Pacific crevalle jack

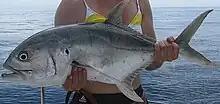
A Pacific crevalle jack taken by an angler off Baja California

The Pacific crevalle jack is also a major target for anglers throughout its range, and can be taken by live bait as well as various lure types including surface poppers and fast retrieved metal slugs and spoons. The IGFA maintains full line class and tipped world records for the Pacific crevalle jack, the current all tackle world record sits at caught off Playa Zancudo, Costa Rica in 1997.